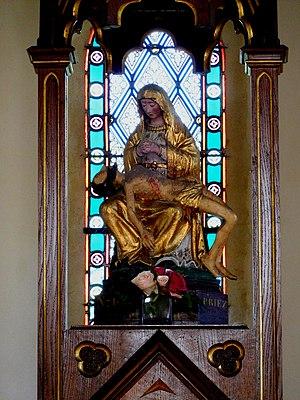
Statue de la Vierge «
La chapelle Notre-Dame-de-Pitié, aussi appelée chapelle de Provins, est une chapelle néogothique du XIXᵉ siècle située à Annecy-le-Vieux, en Haute-Savoie.